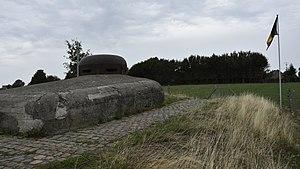
Un poste d'observation, temporaire ou fixe, est une position à partir de laquelle les soldats peuvent observer les mouvements ennemis, avertir des soldats qui approchent ou diriger les tirs d'artillerie. Dans la terminologie militaire stricte, un poste d'observation est une position présélectionnée à partir de laquelle des observations doivent être faites, ce qui peut inclure des installations très temporaires comme un véhicule stationné à un point de contrôle routier ou même un aéronef.